Azathioprine

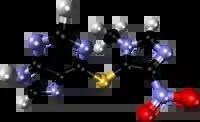

Azathioprine, sold under the brand name Imuran, among others, is an immunosuppressive medication. It is used for the treatment of rheumatoid arthritis, granulomatosis with polyangiitis, Crohn's disease, ulcerative colitis, and systemic lupus erythematosus, and in kidney transplants to prevent rejection. It is listed by the International Agency for Research on Cancer as a group 1 human carcinogen. It is taken by mouth or injected into a vein.